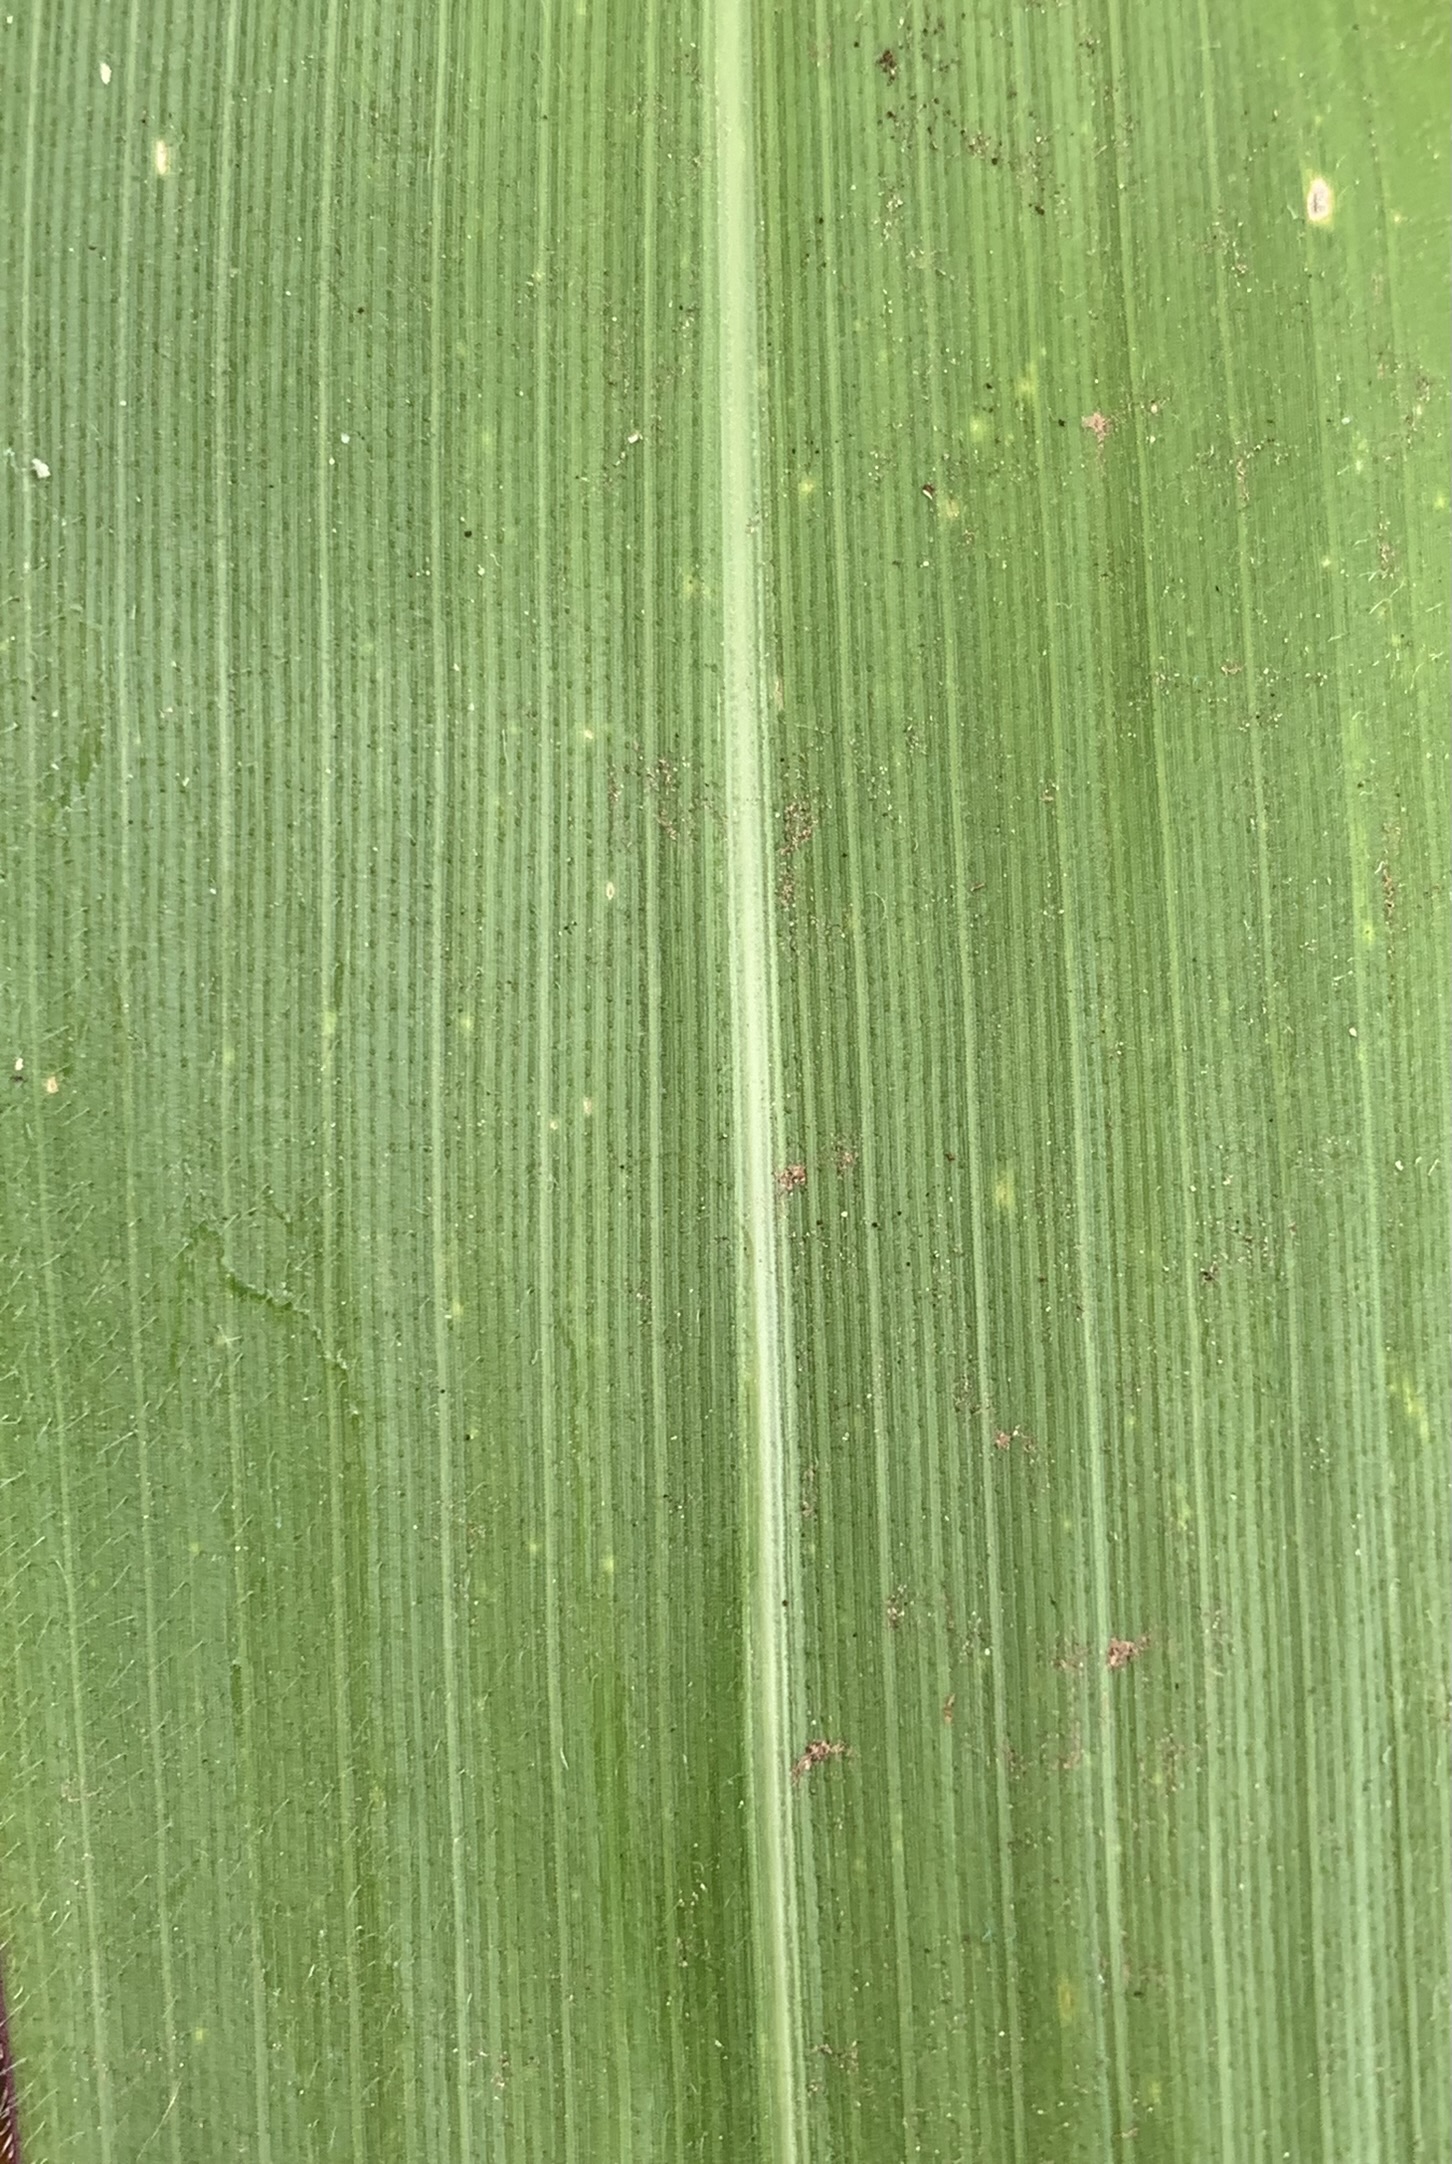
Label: Healthy